Reflection seismology

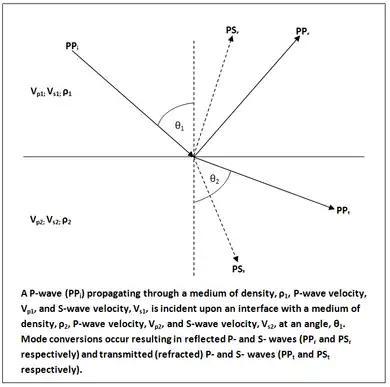
Diagram showing the mode conversions that occur when a P-wave reflects off an interface at non-normal incidence

When a seismic P-wave encounters a boundary between two materials with different acoustic impedances, some of the energy in the wave will be reflected at the boundary, while some of the energy will be transmitted through the boundary. The amplitude of the reflected wave is predicted by multiplying the amplitude of the incident wave by the seismic "reflection coefficient" formula_2, determined by the impedance contrast between the two materials.